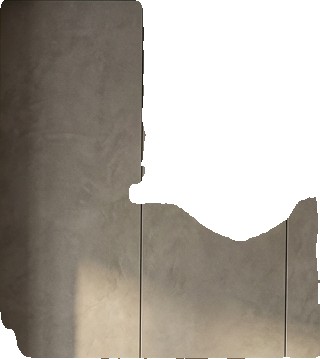
Surface category: wall